Battle of Sinop

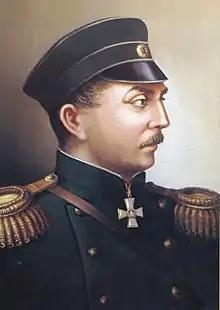
Russian Admiral Pavel Nakhimov Russian commander of Battle of Sinop and the Siege of Sevastopol

When telegraph reports of the battle reached Russian authorities in St. Petersburg, the reaction was jubilant. The untested and widely hated Russian navy had proven victorious and the recent expenditure in its development seemed warranted. Several balls were held to celebrate the victory and a state-funded parade was held. The affair was rather grand, and included dancers, bands, parading troops who had not taken part in the battle and criminals dressed up in Ottoman uniforms. Military advisors saw the battle as a turning point and pushed for shell-firing guns to be installed on all Russian ships.